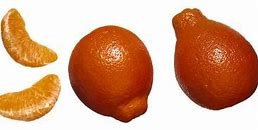
Label: mandarine